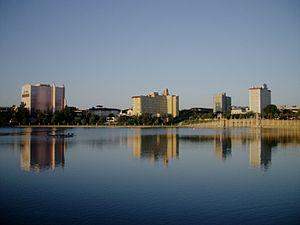
Lakeland est une ville du comté de Polk, dans l'État de Floride, aux États-Unis d'Amérique.